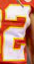
Number: 2